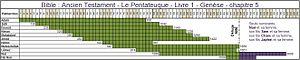
Analyse de la Genèse 5 démontrant sur la durée la coexistence des patriarches.
Noé est un personnage de la Bible et du Coran.